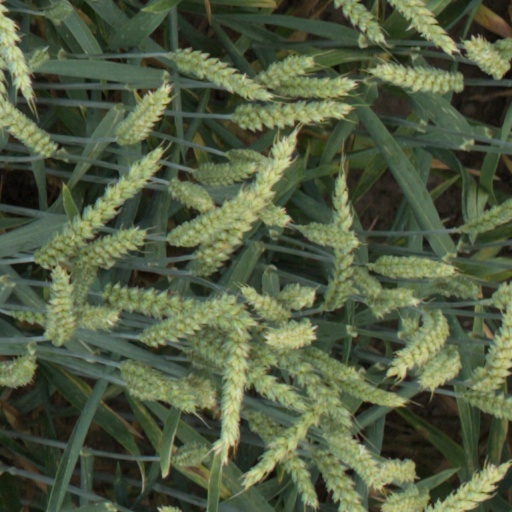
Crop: wheat